Joan Rivers

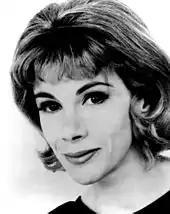
Rivers in 1967

Rivers married Edgar Rosenberg on July 15, 1965. Their only child, Melissa Rivers, was born on January 20, 1968. Joan Rivers had one grandson, Cooper, born Edgar Cooper Endicott in 2000. Along with his mother and grandmother, Cooper was featured in the We TV series "Joan & Melissa: Joan Knows Best?" Rivers was married to Rosenberg until his suicide in 1987, four days after she asked him for a separation.